Down and Out in Paris and London

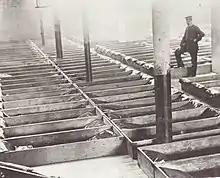
Orwell described the four penny coffin as an inexpensive and comparatively safe sleeping option for the poor of London.

The narrator arrives in London expecting to have the job waiting for him. Unfortunately the would-be employers have gone abroad, "patient and all."